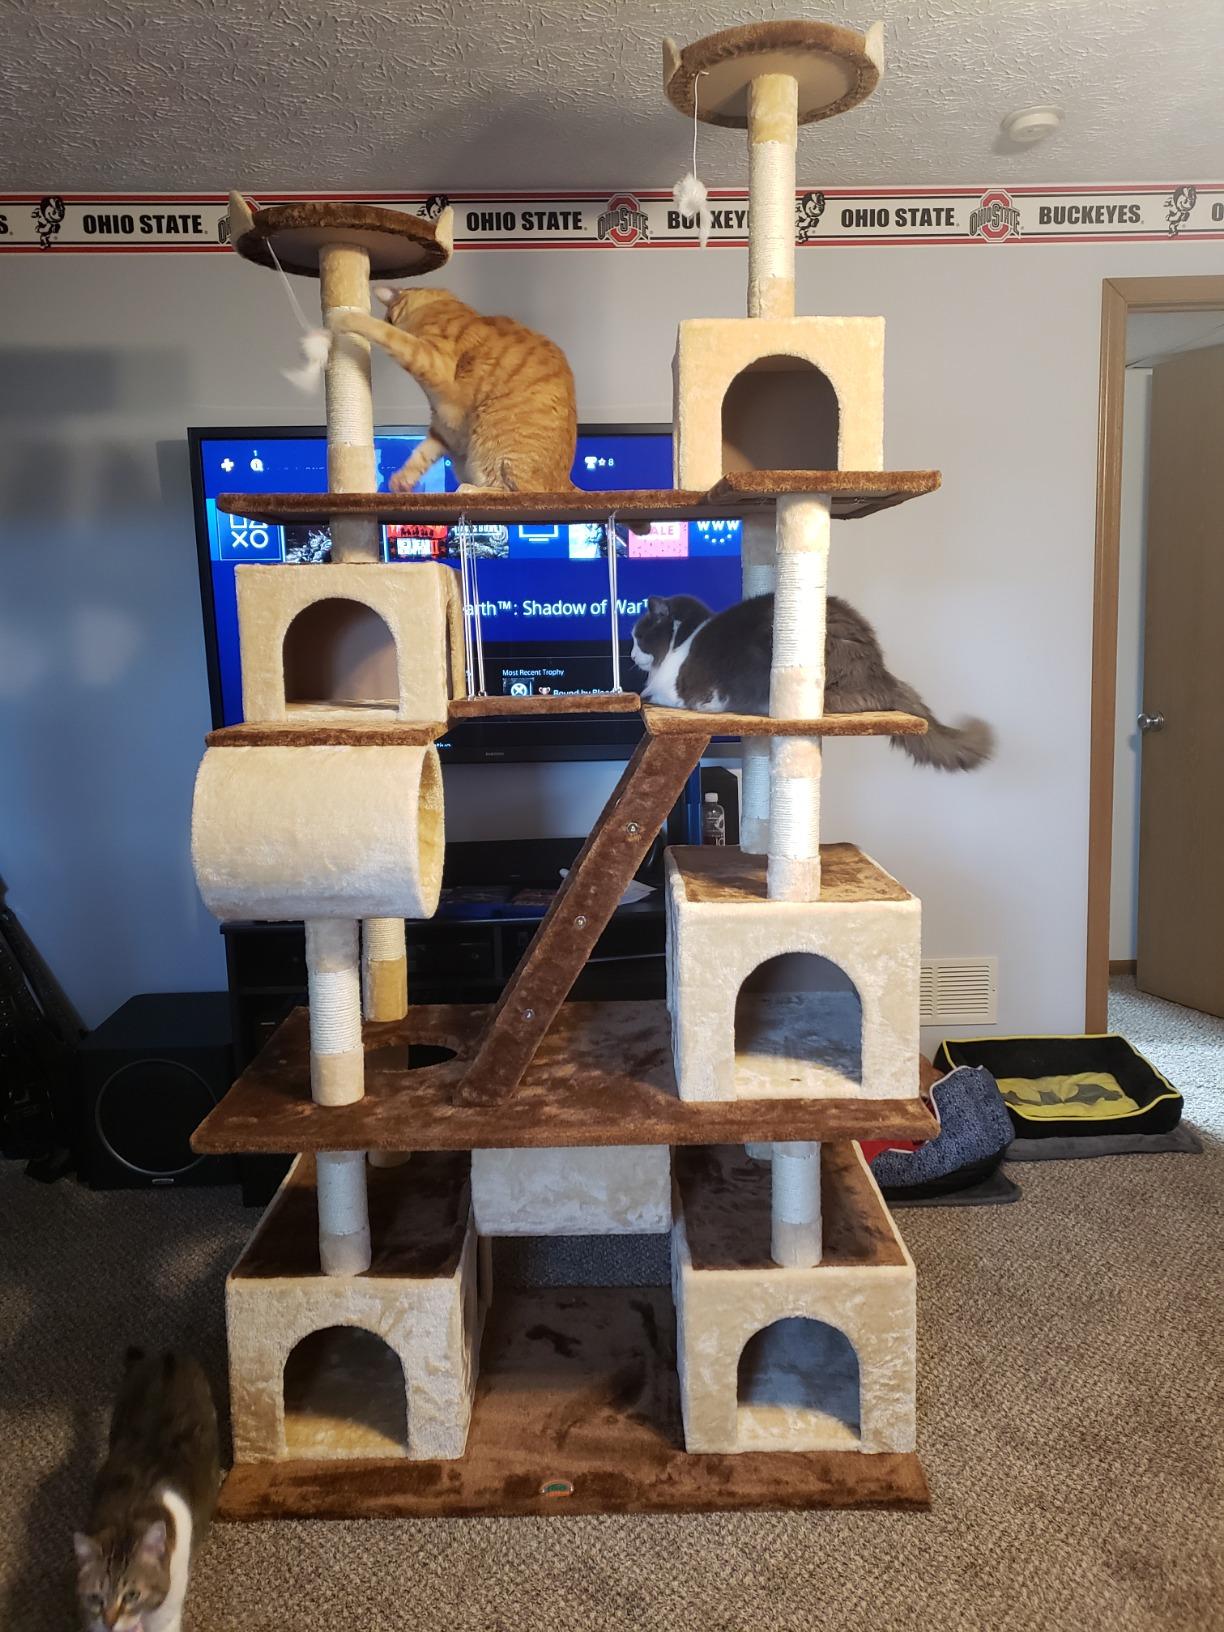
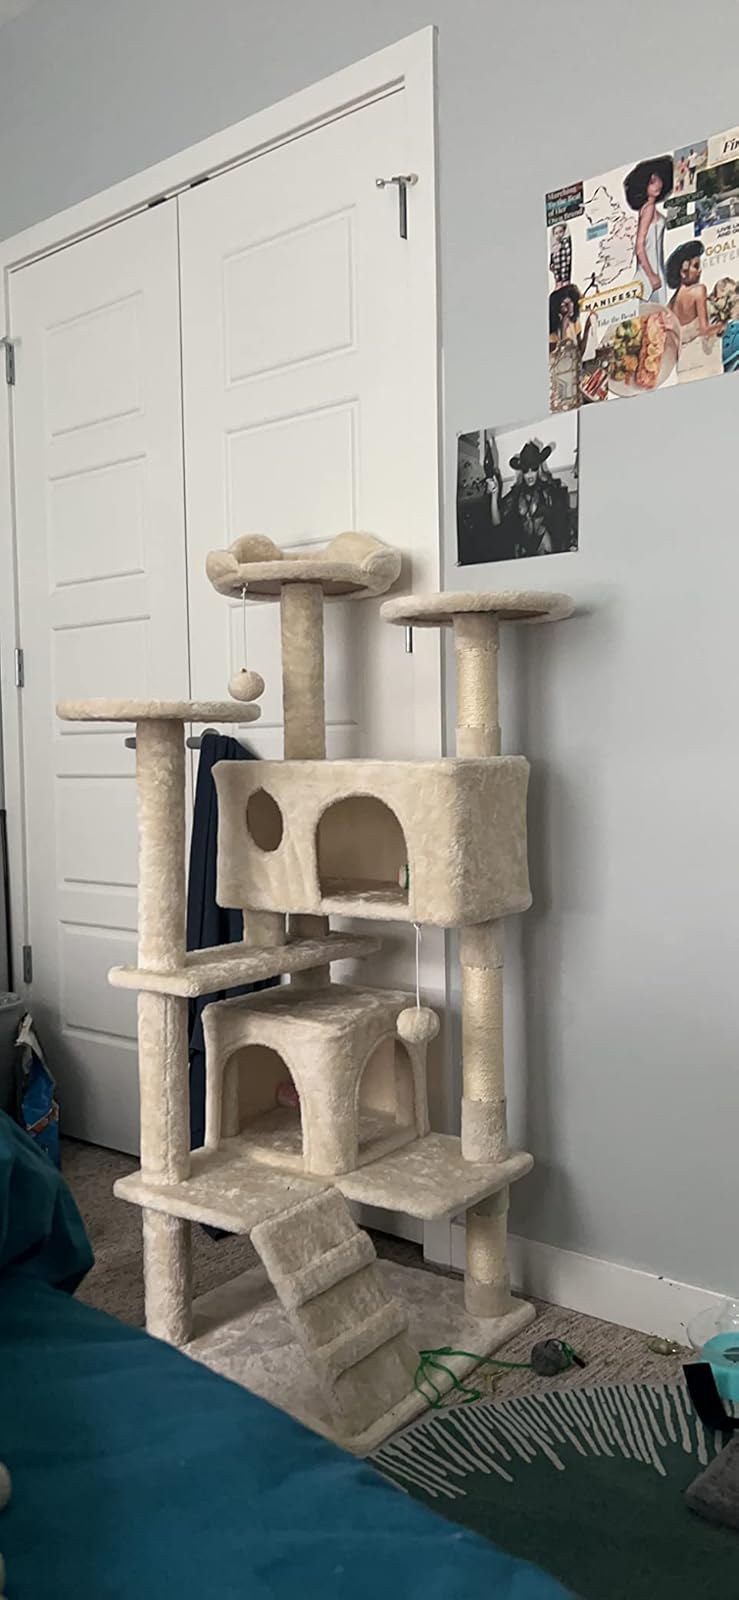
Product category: items_cat tree
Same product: no